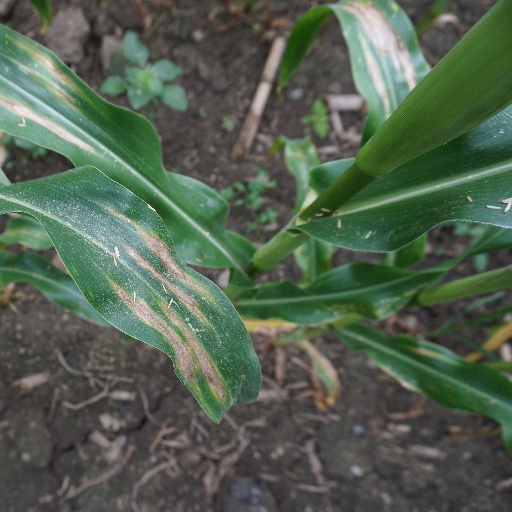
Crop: maize; corn